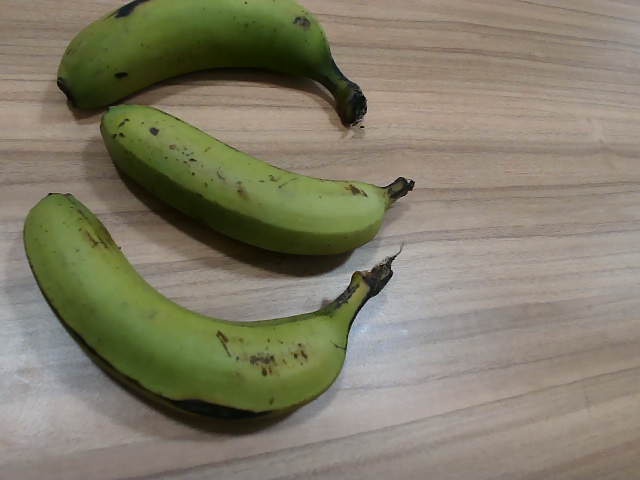
Label: Raw_Banana